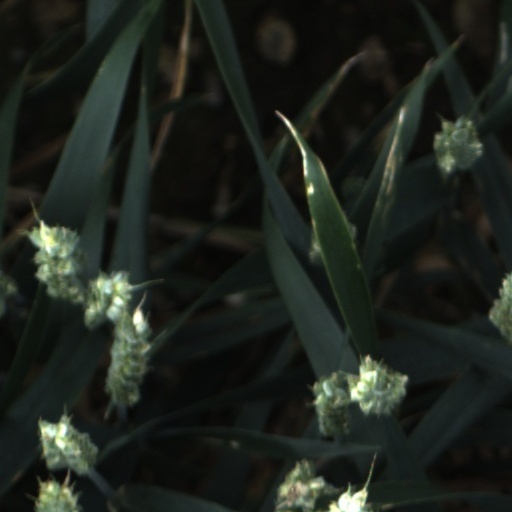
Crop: wheat